Lie Tjoe Hong

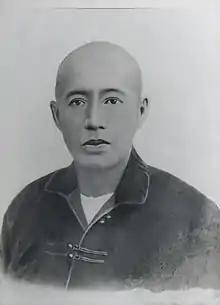
Lie Tjoe Hong 3rd Majoor der Chinezen of Batavia Late 19th century (Leiden University)

Lie Tjoe Hong, 3rd Majoor der Chinezen (1846–1896) was a Chinese-Indonesian bureaucrat who served as the third "Majoor der Chinezen", or Chinese headman, of Batavia, now Jakarta, capital of Indonesia. This was the most senior Chinese position in the colonial civil bureaucracy of the Dutch East Indies. As Majoor, Lie was also the Chairman of the Chinese Council of Batavia (Dutch: "Chinese Raad"; Bahasa Indonesia: "Kong Koan"), the city's highest Chinese government body.